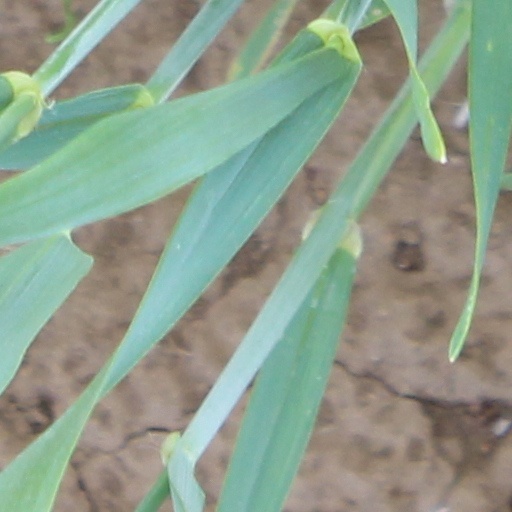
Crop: wheat